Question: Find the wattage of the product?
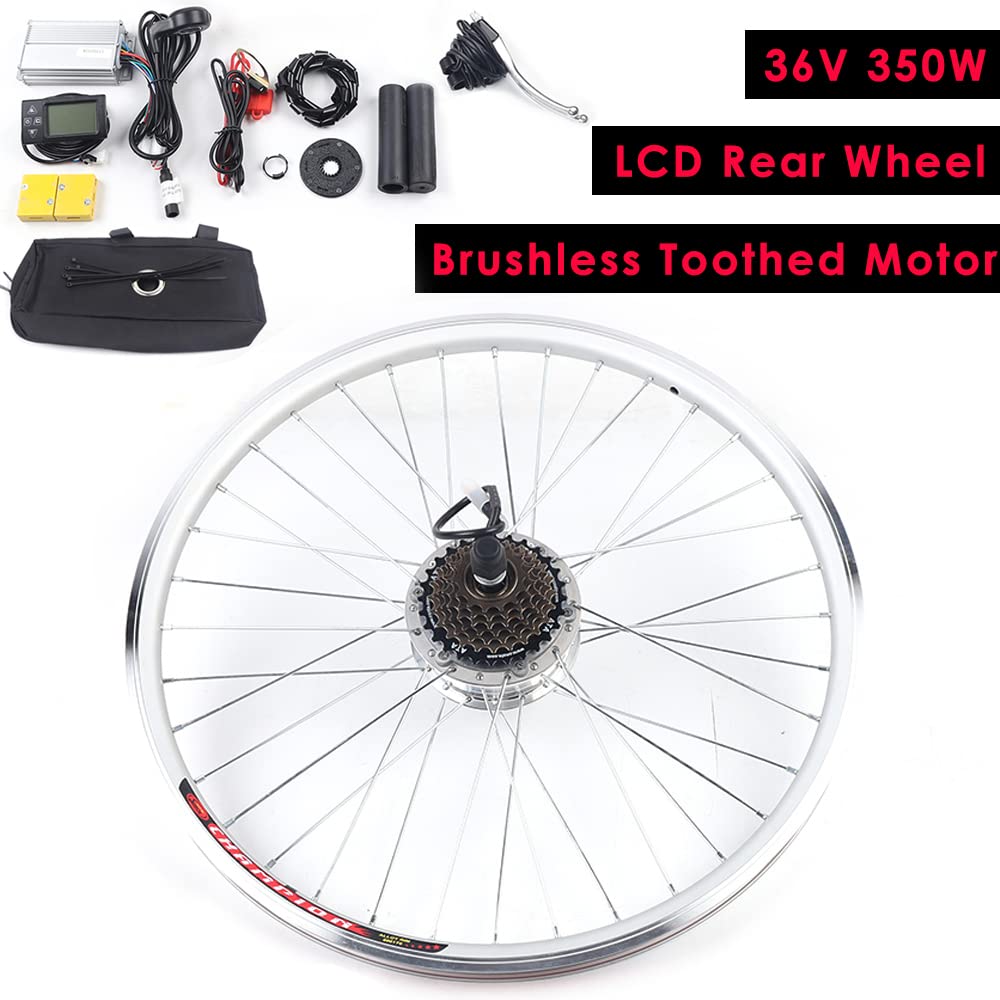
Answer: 350.0 watt